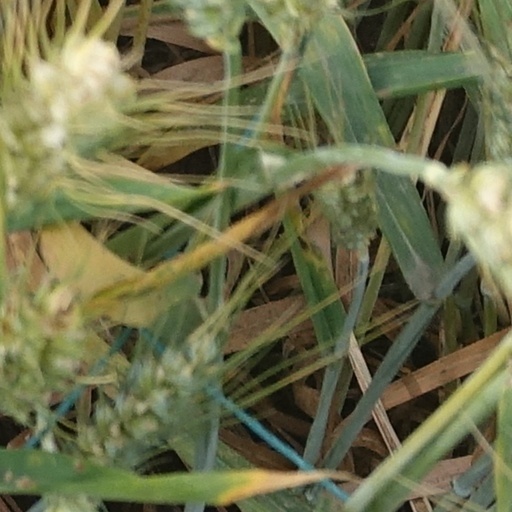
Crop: wheat